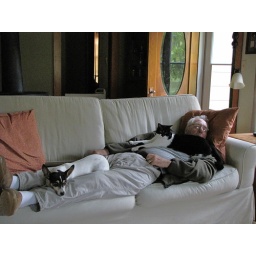
cover self in black and white animals